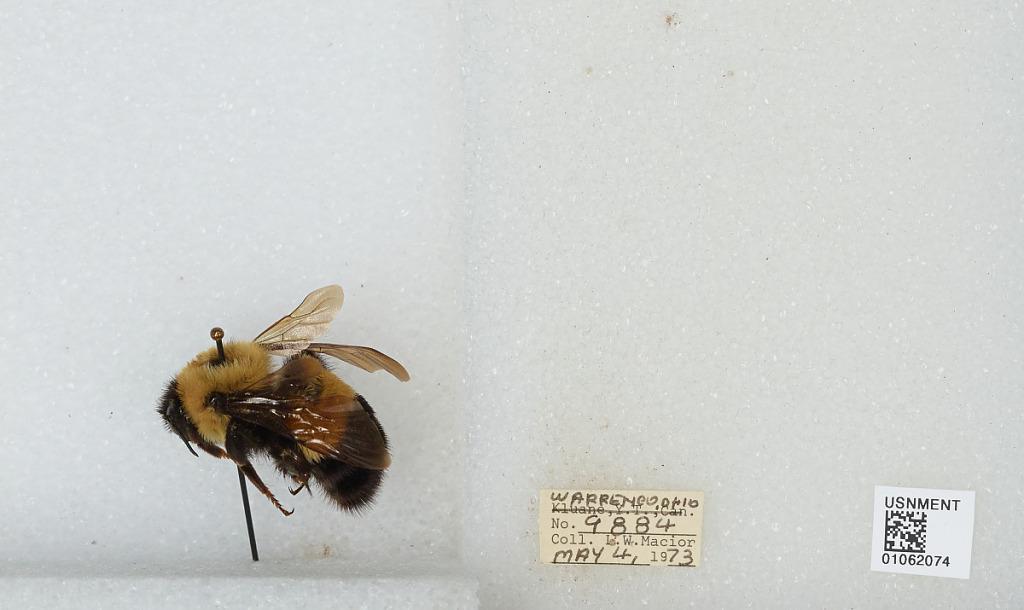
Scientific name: Bombus (Bombus) affinis Cresson
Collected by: L. Macior
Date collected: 1973-5-4
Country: United States
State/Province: Ohio
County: Warren
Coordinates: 39.4242, -84.1856